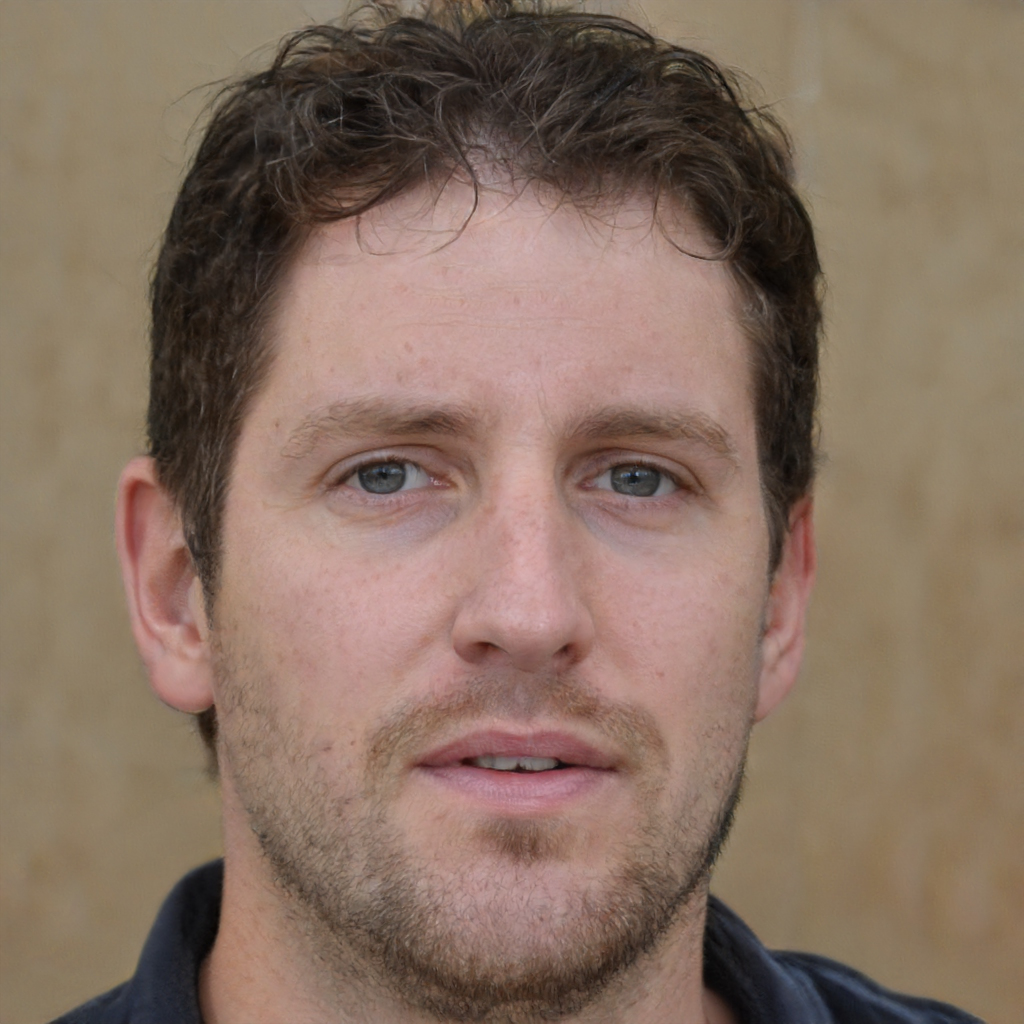
Gender: Male